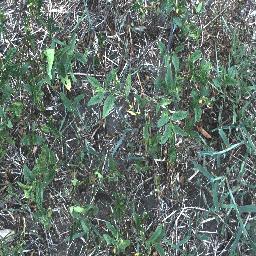
Label: negative